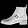
Label: Ankle boot